Bicycle tools

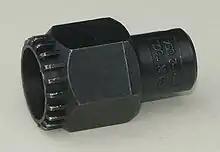
Bottom bracket wrench for newer bottom bracket styles

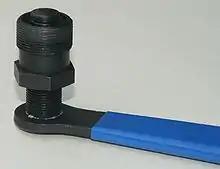
Crank extractor

Various devices have been devised to hold a bike still to facilitate working on it, and they are usually called stands. Stands may clamp a part of the bike, such as the seatpost, seat tube, or top tube, or they may simply provide a surface on which a bike may rest with some security. Stands, especially those that clamp to a bike, may provide a means of repositioning a bike in order to conveniently locate the part being worked on. Stands may be either portable (light and collapsible) or fixed (heavy, usually attached to the floor, wall, or bench).